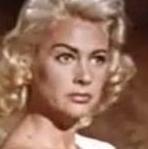
Age: 36